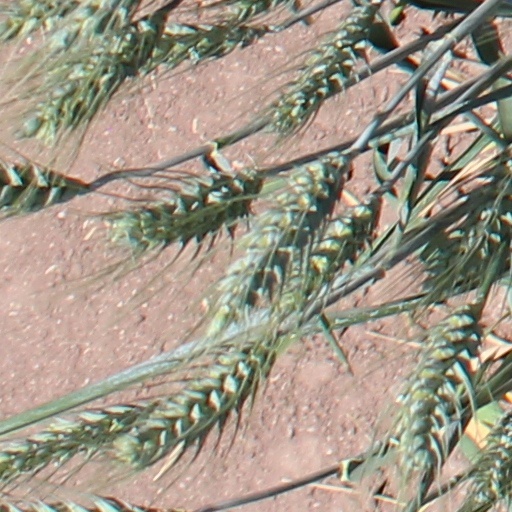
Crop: wheat